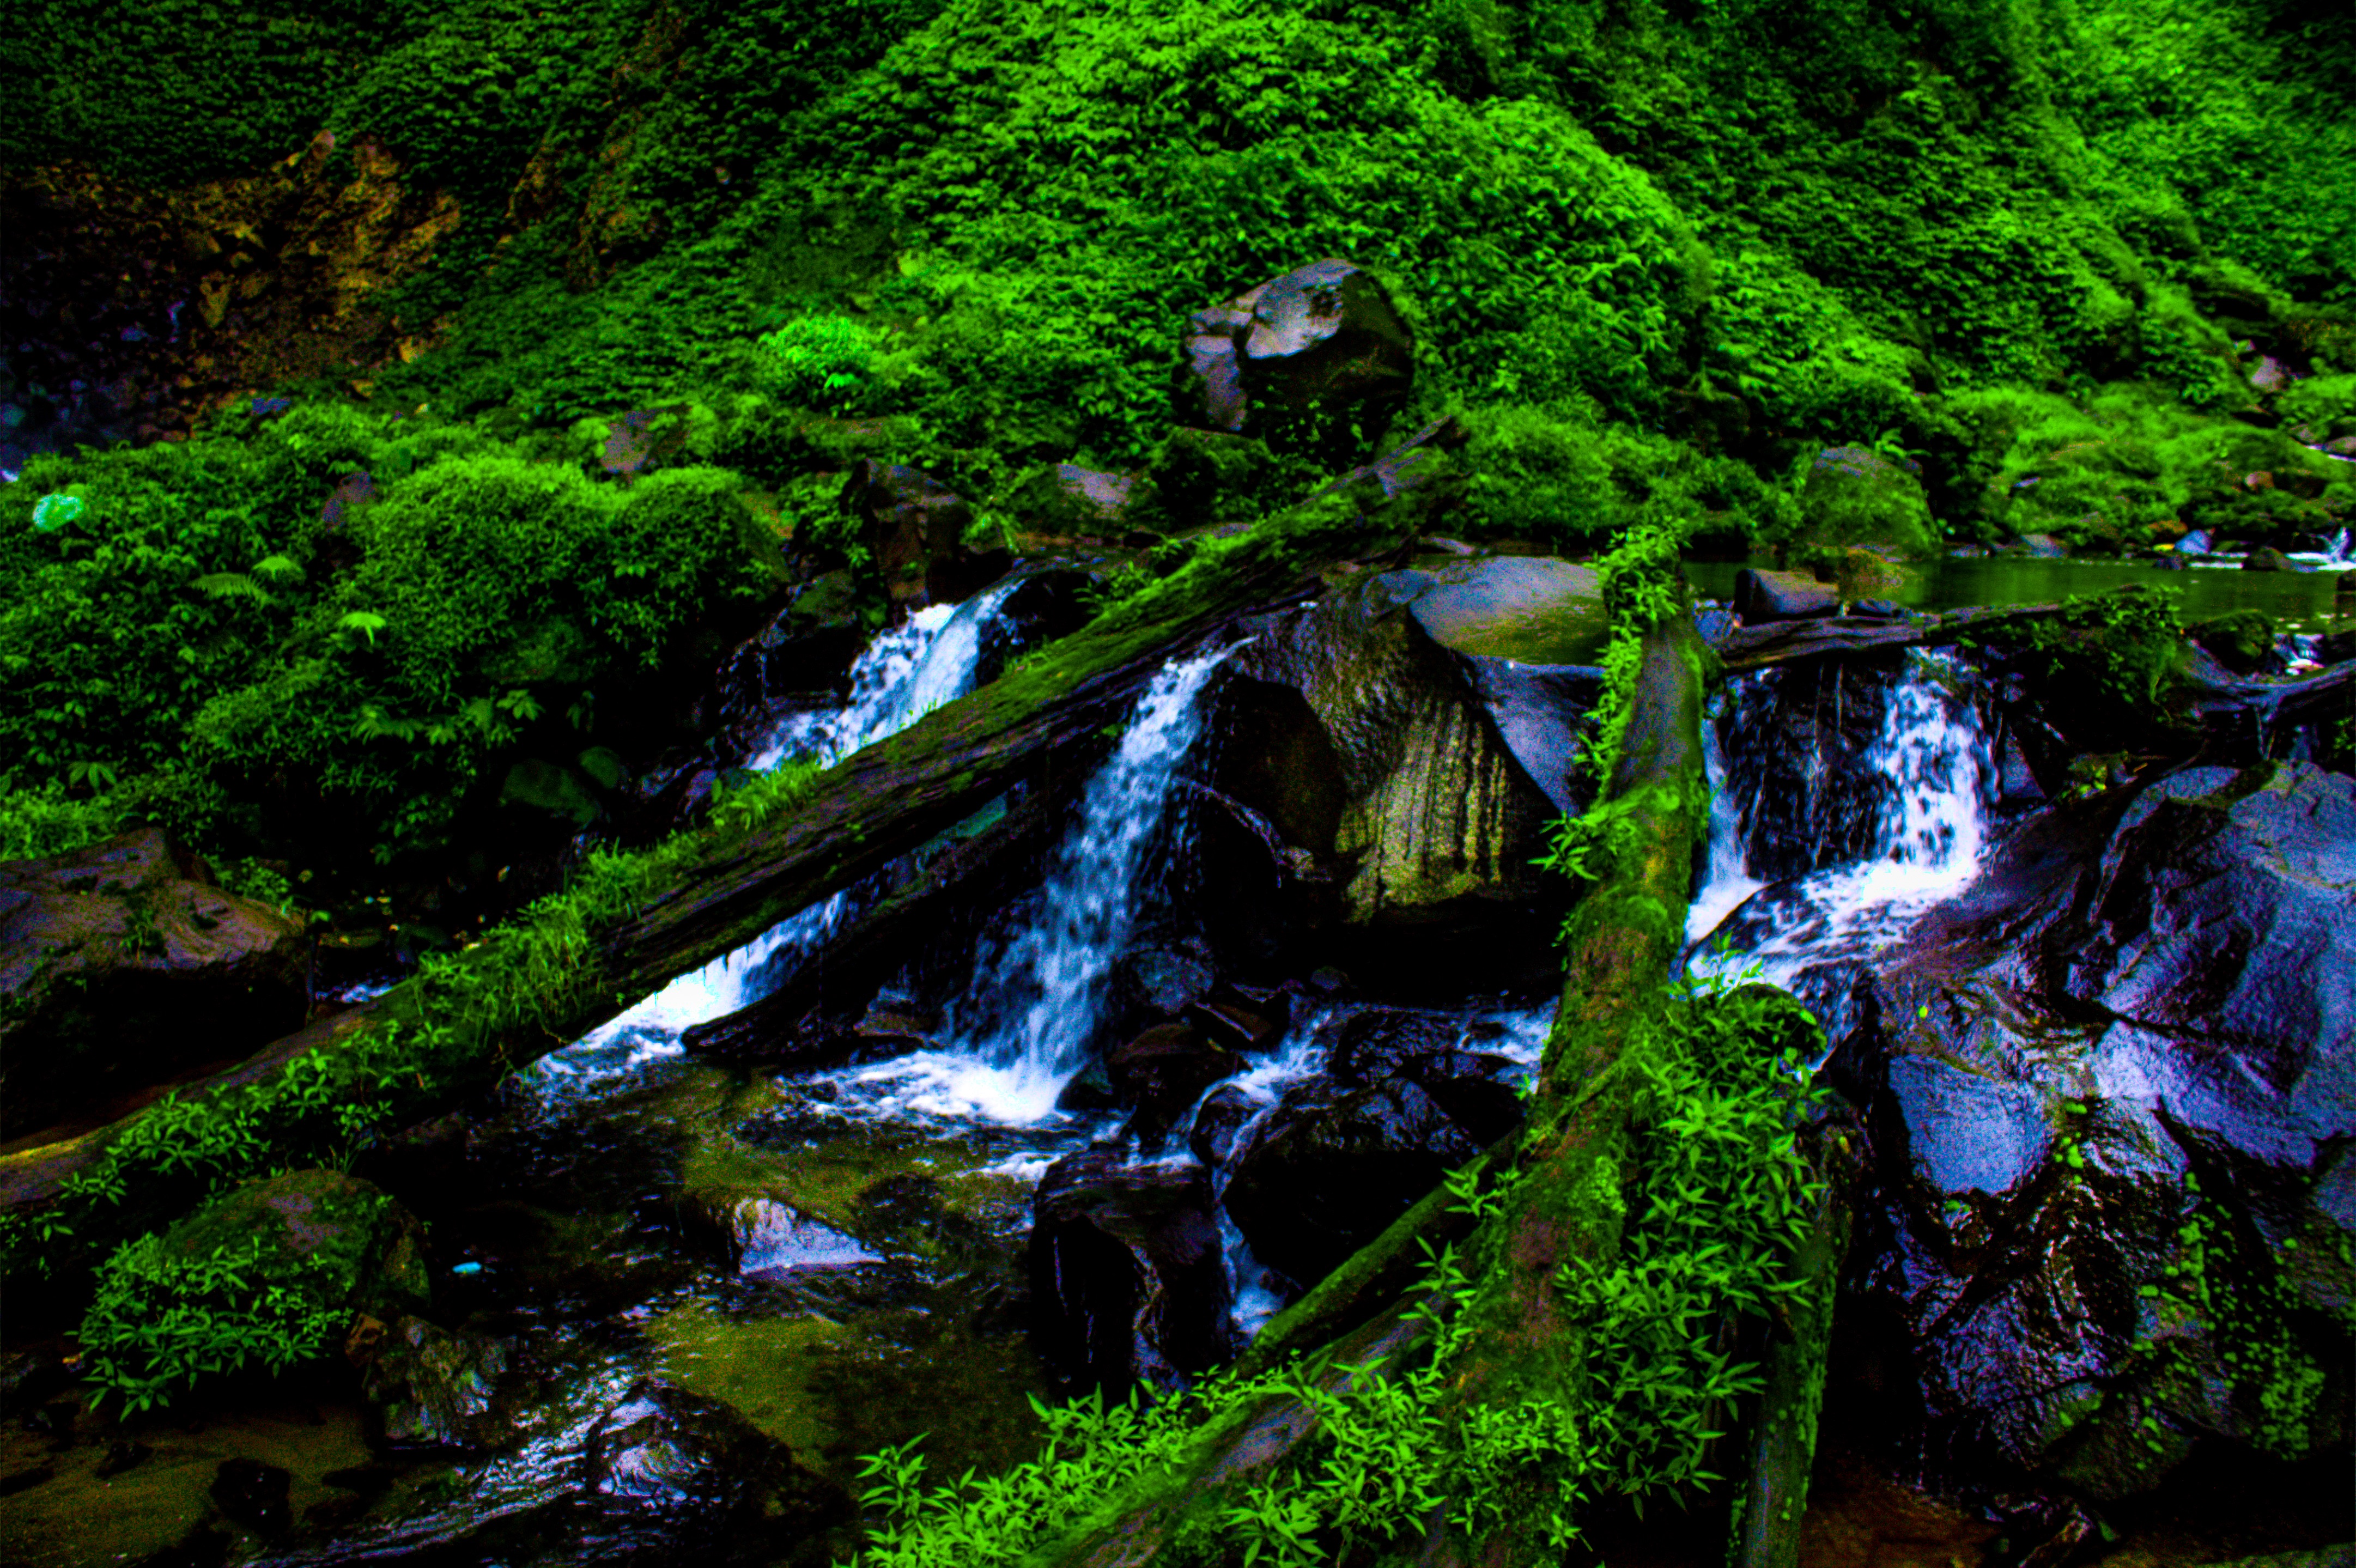
landscape, tree, water, nature, forest, rock, waterfall, wilderness, flower, river, moss, stream, green, jungle, body of water, vegetation, rainforest, woodland, habitat, water feature, old growth forest, natural environment